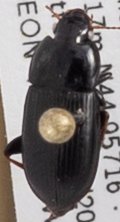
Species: Harpalus opacipennis
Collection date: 2018-07-26
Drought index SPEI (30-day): -1.348
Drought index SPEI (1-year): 1.834
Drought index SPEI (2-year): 1.01